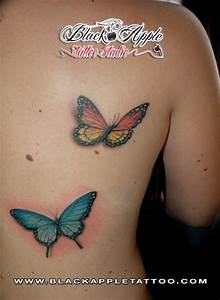
Label: farfalla